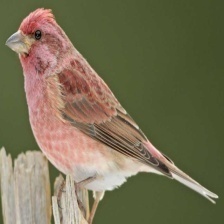
Species: PURPLE FINCH
Scientific name: HAEMORHOUS PURPUREUS
ImageNet parent category: house_finch